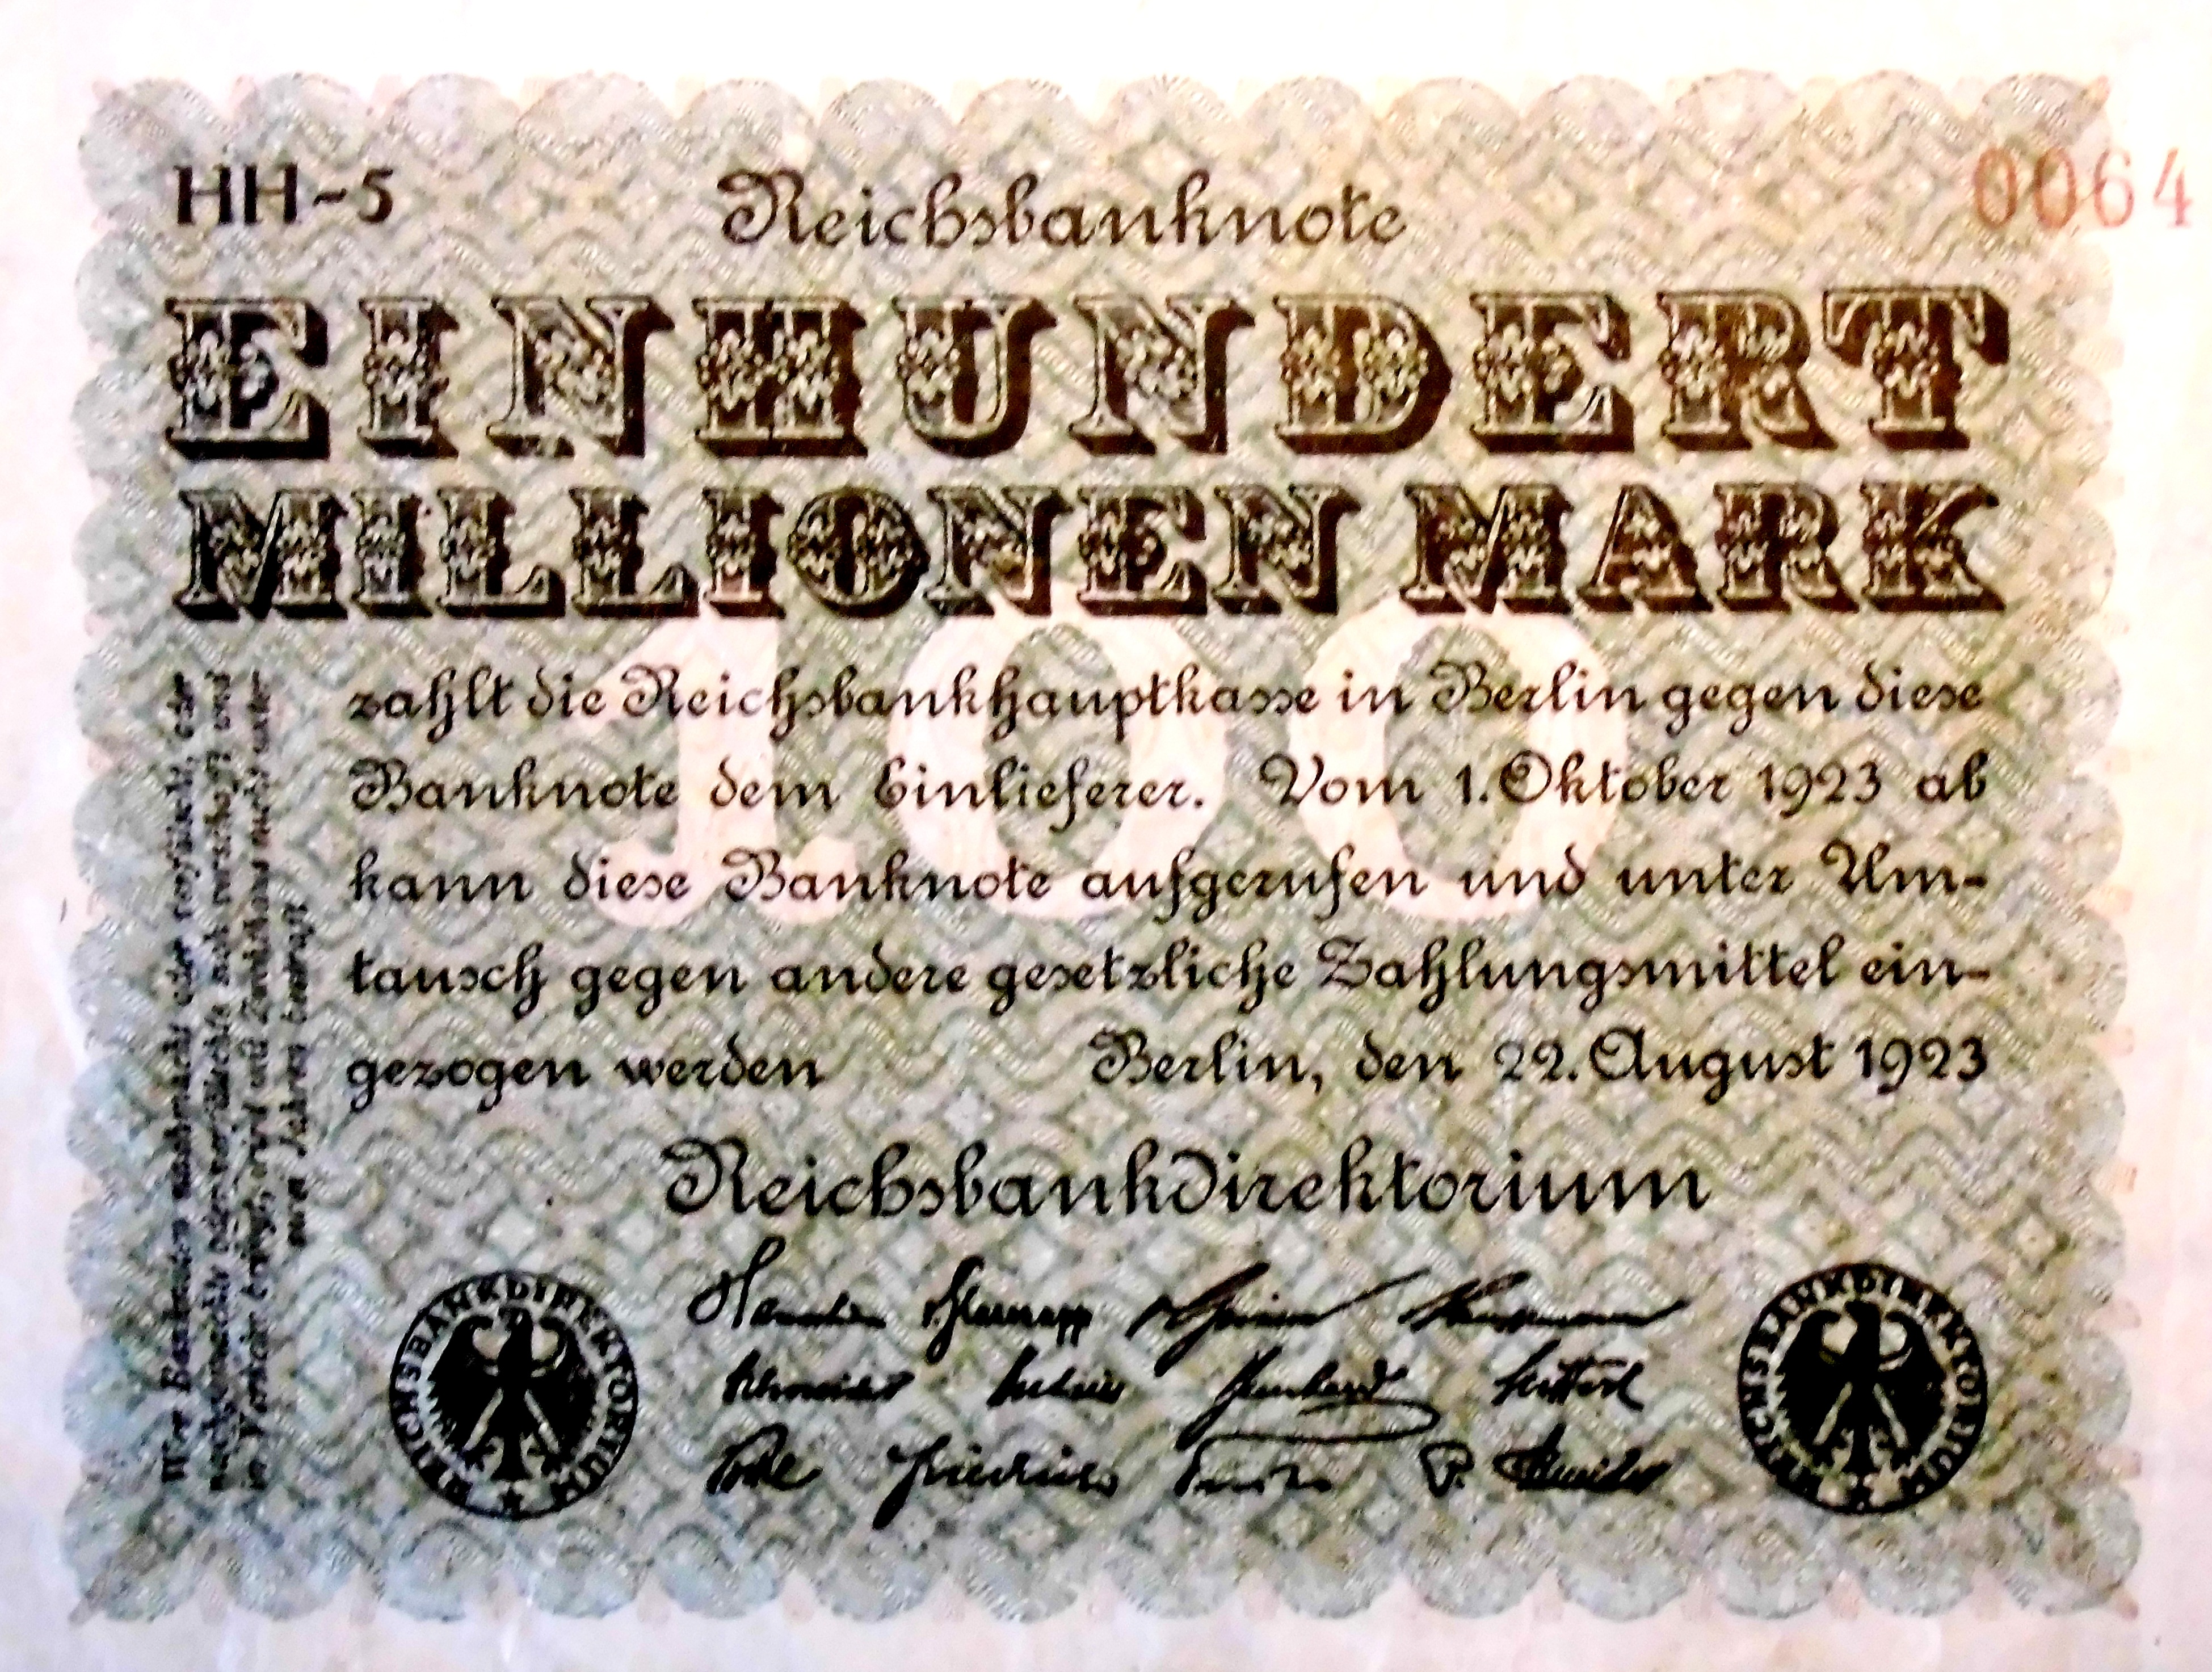
material, crash, label, textile, germany, berlin, poverty, misery, economy, begging, crises, inflation, 1923, inflationsgeld, worthless, consequences of war, unemployed person